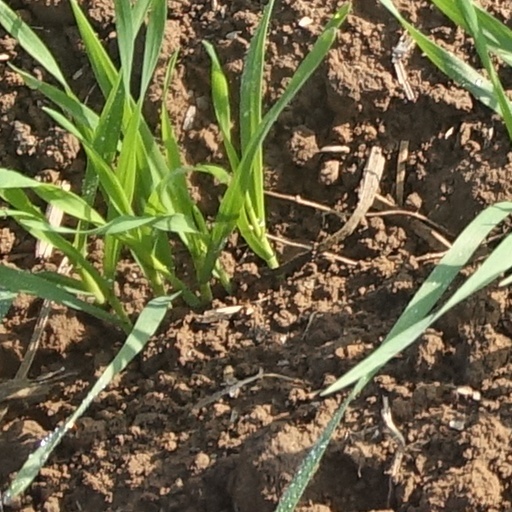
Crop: wheat